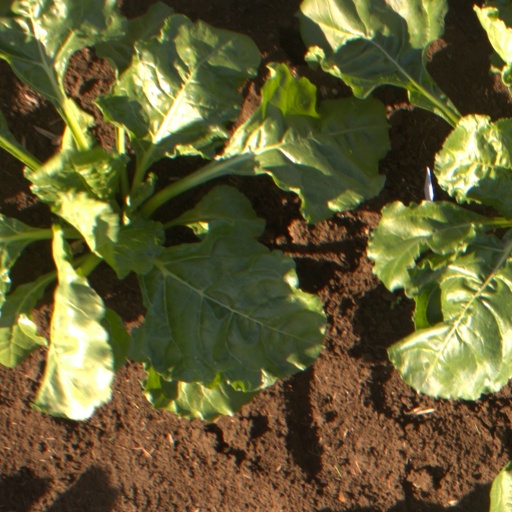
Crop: sugar beet